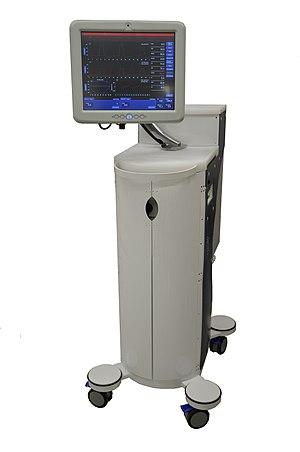
Le respirateur liquidien, ou ventilateur liquidien, est un appareil médical destiné à pratiquer la ventilation liquidienne totale. Actuellement, seuls quelques prototypes pour l'expérimentation animale sont utilisés dans des centres de recherche à travers le monde mais avec l'objectif de les déployer un jour dans les unités de soins intensifs.